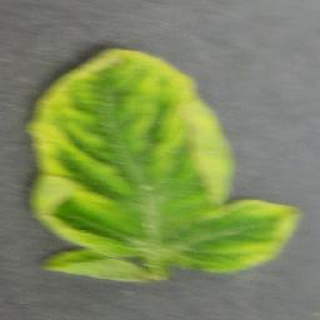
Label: tomato_yellow_leaf_curl_virus